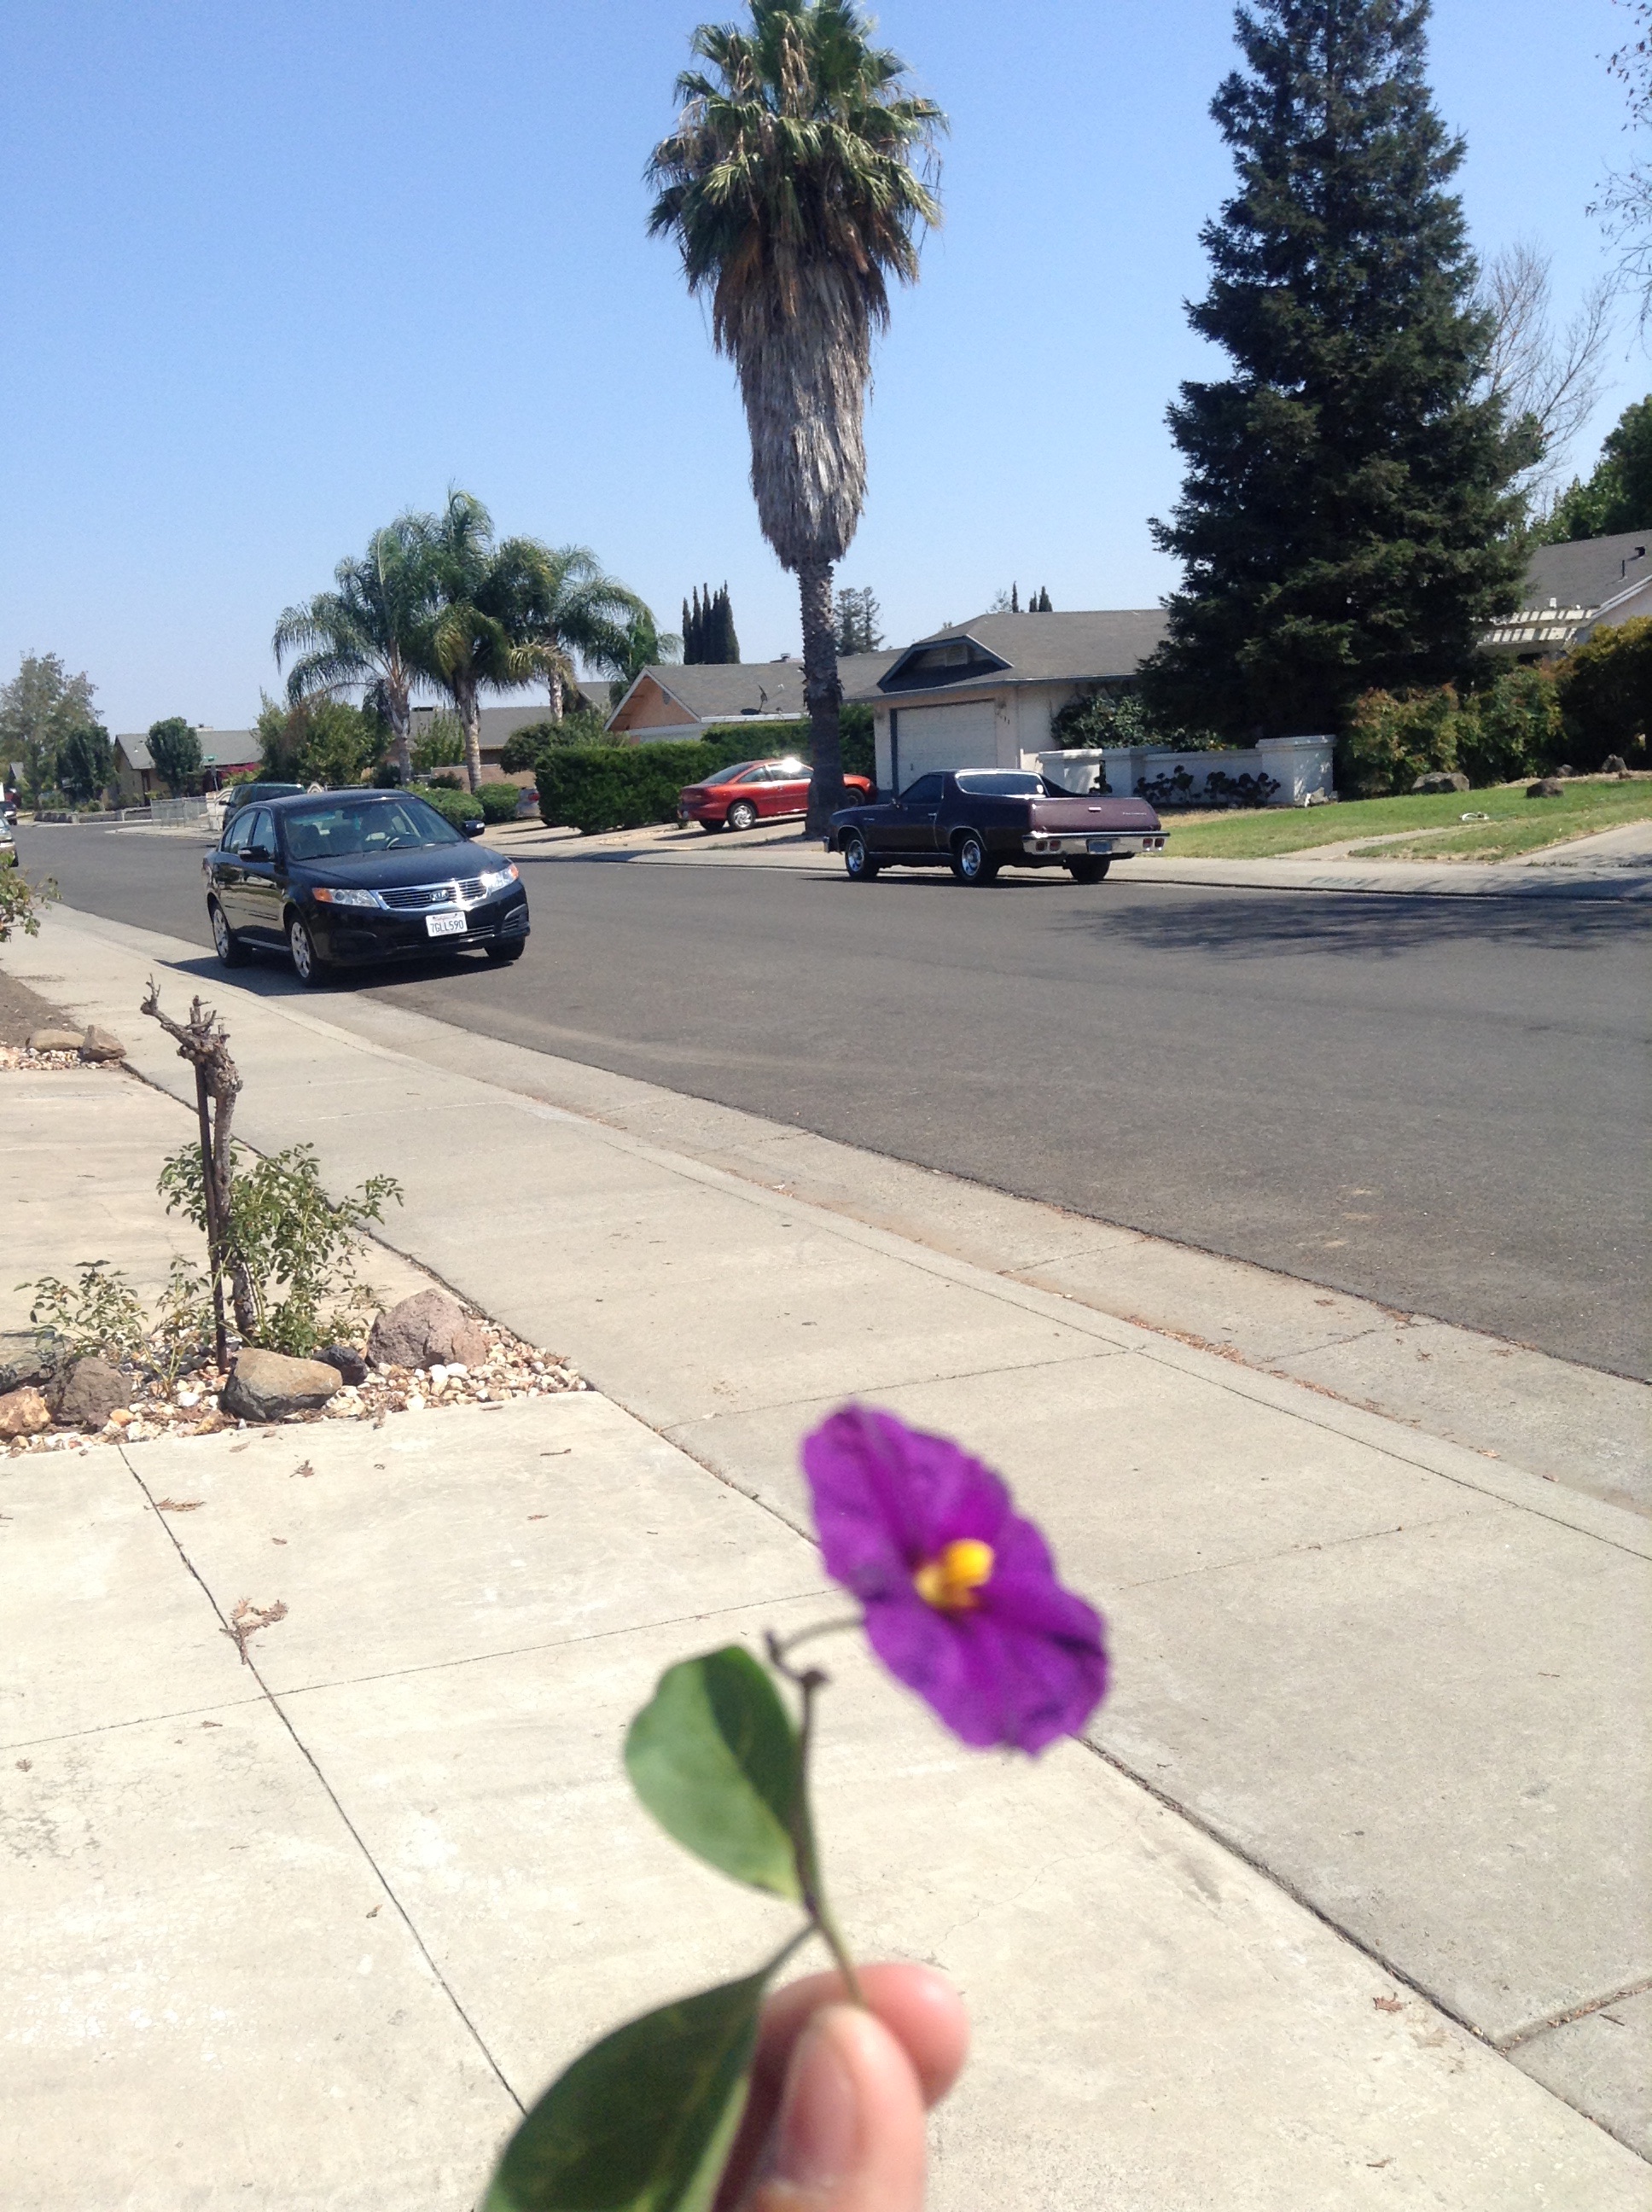
tree, plant, road, street, sidewalk, flower, vehicle, lane, infrastructure, neighbourhood, road surface, residential area